Small mammals as pets

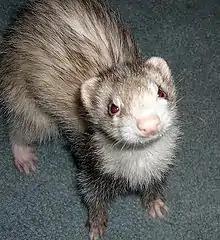
Female ferret

Ferrets have a high metabolic rate, meaning they can eat around 8 to 10 small meals daily. They are carnivorous, like cats, so they need a high protein intake which can be satisfied using pellets. Chicken and lamb are common ingredients in ferret food, it is best to avoid foods that include grain or corn. In the wild ferrets commonly take over the burrows of other small animals such as prairie dogs, domestic ferrets live in cages but should be let out for several hours each day. Domestic ferrets enjoy having many places to hide and explore such as tunnels and closed hammocks, some ferrets may also enjoy playing in water. As natural predators, ferrets should be kept separate from any prey animals. Like many other pocket pets, ferrets are social animals and thrive in groups of two or three. A ferret kept on its own will require a lot more attention from its owner than a ferret who has the constant company of his own species. Female ferrets reach sexual maturity at around 8 –12 months of age. A ferret gives birth to an average of 8 kits, gestation last about 41 days.